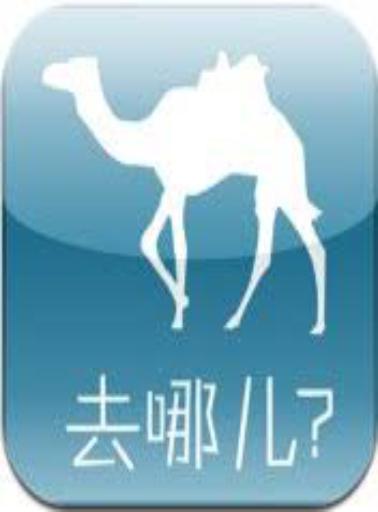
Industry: Leisure